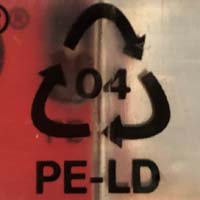
Plastic recycling code class: 4_low_density_polyethylene_PE-LD